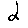
Label: 2